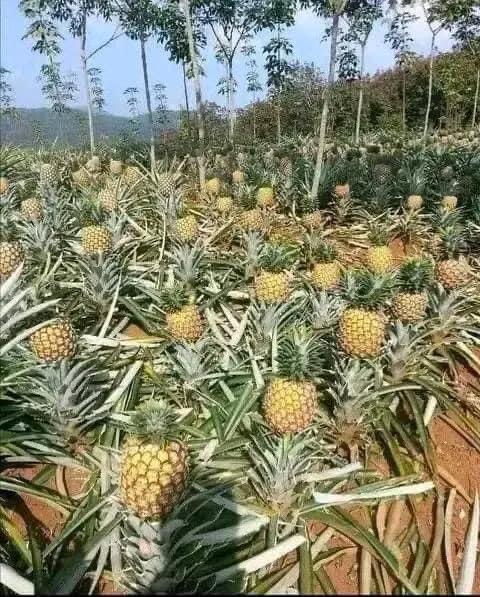
Sehemu ya shamba, ikiwa imelimwa na kupandwa  mazao ya biashara aina ya mananasi, ambapo yamekwishwa komaa, huku yakisubiri kuvunwa.